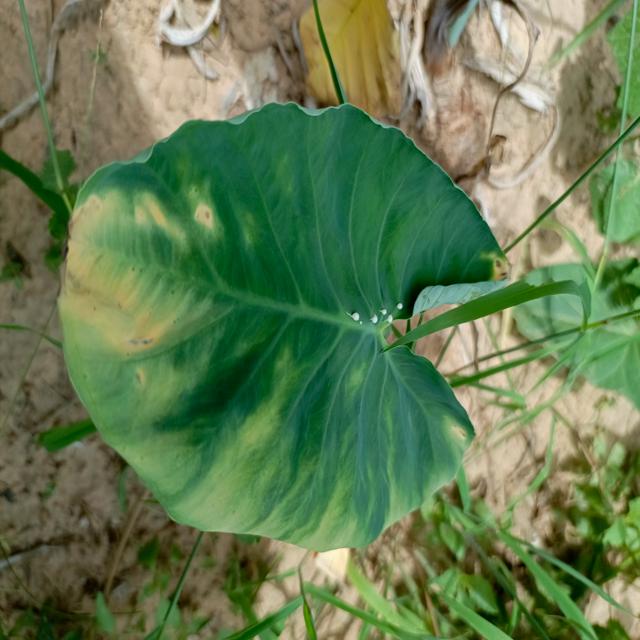
Label: Mid_Blight